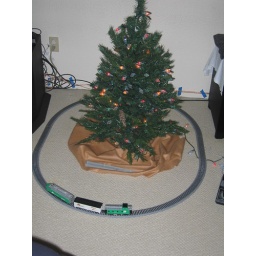
HO train setup around bedroom Christmas Tree setup. Train is using Kato Unitrack. The train is over 20 yeas old.